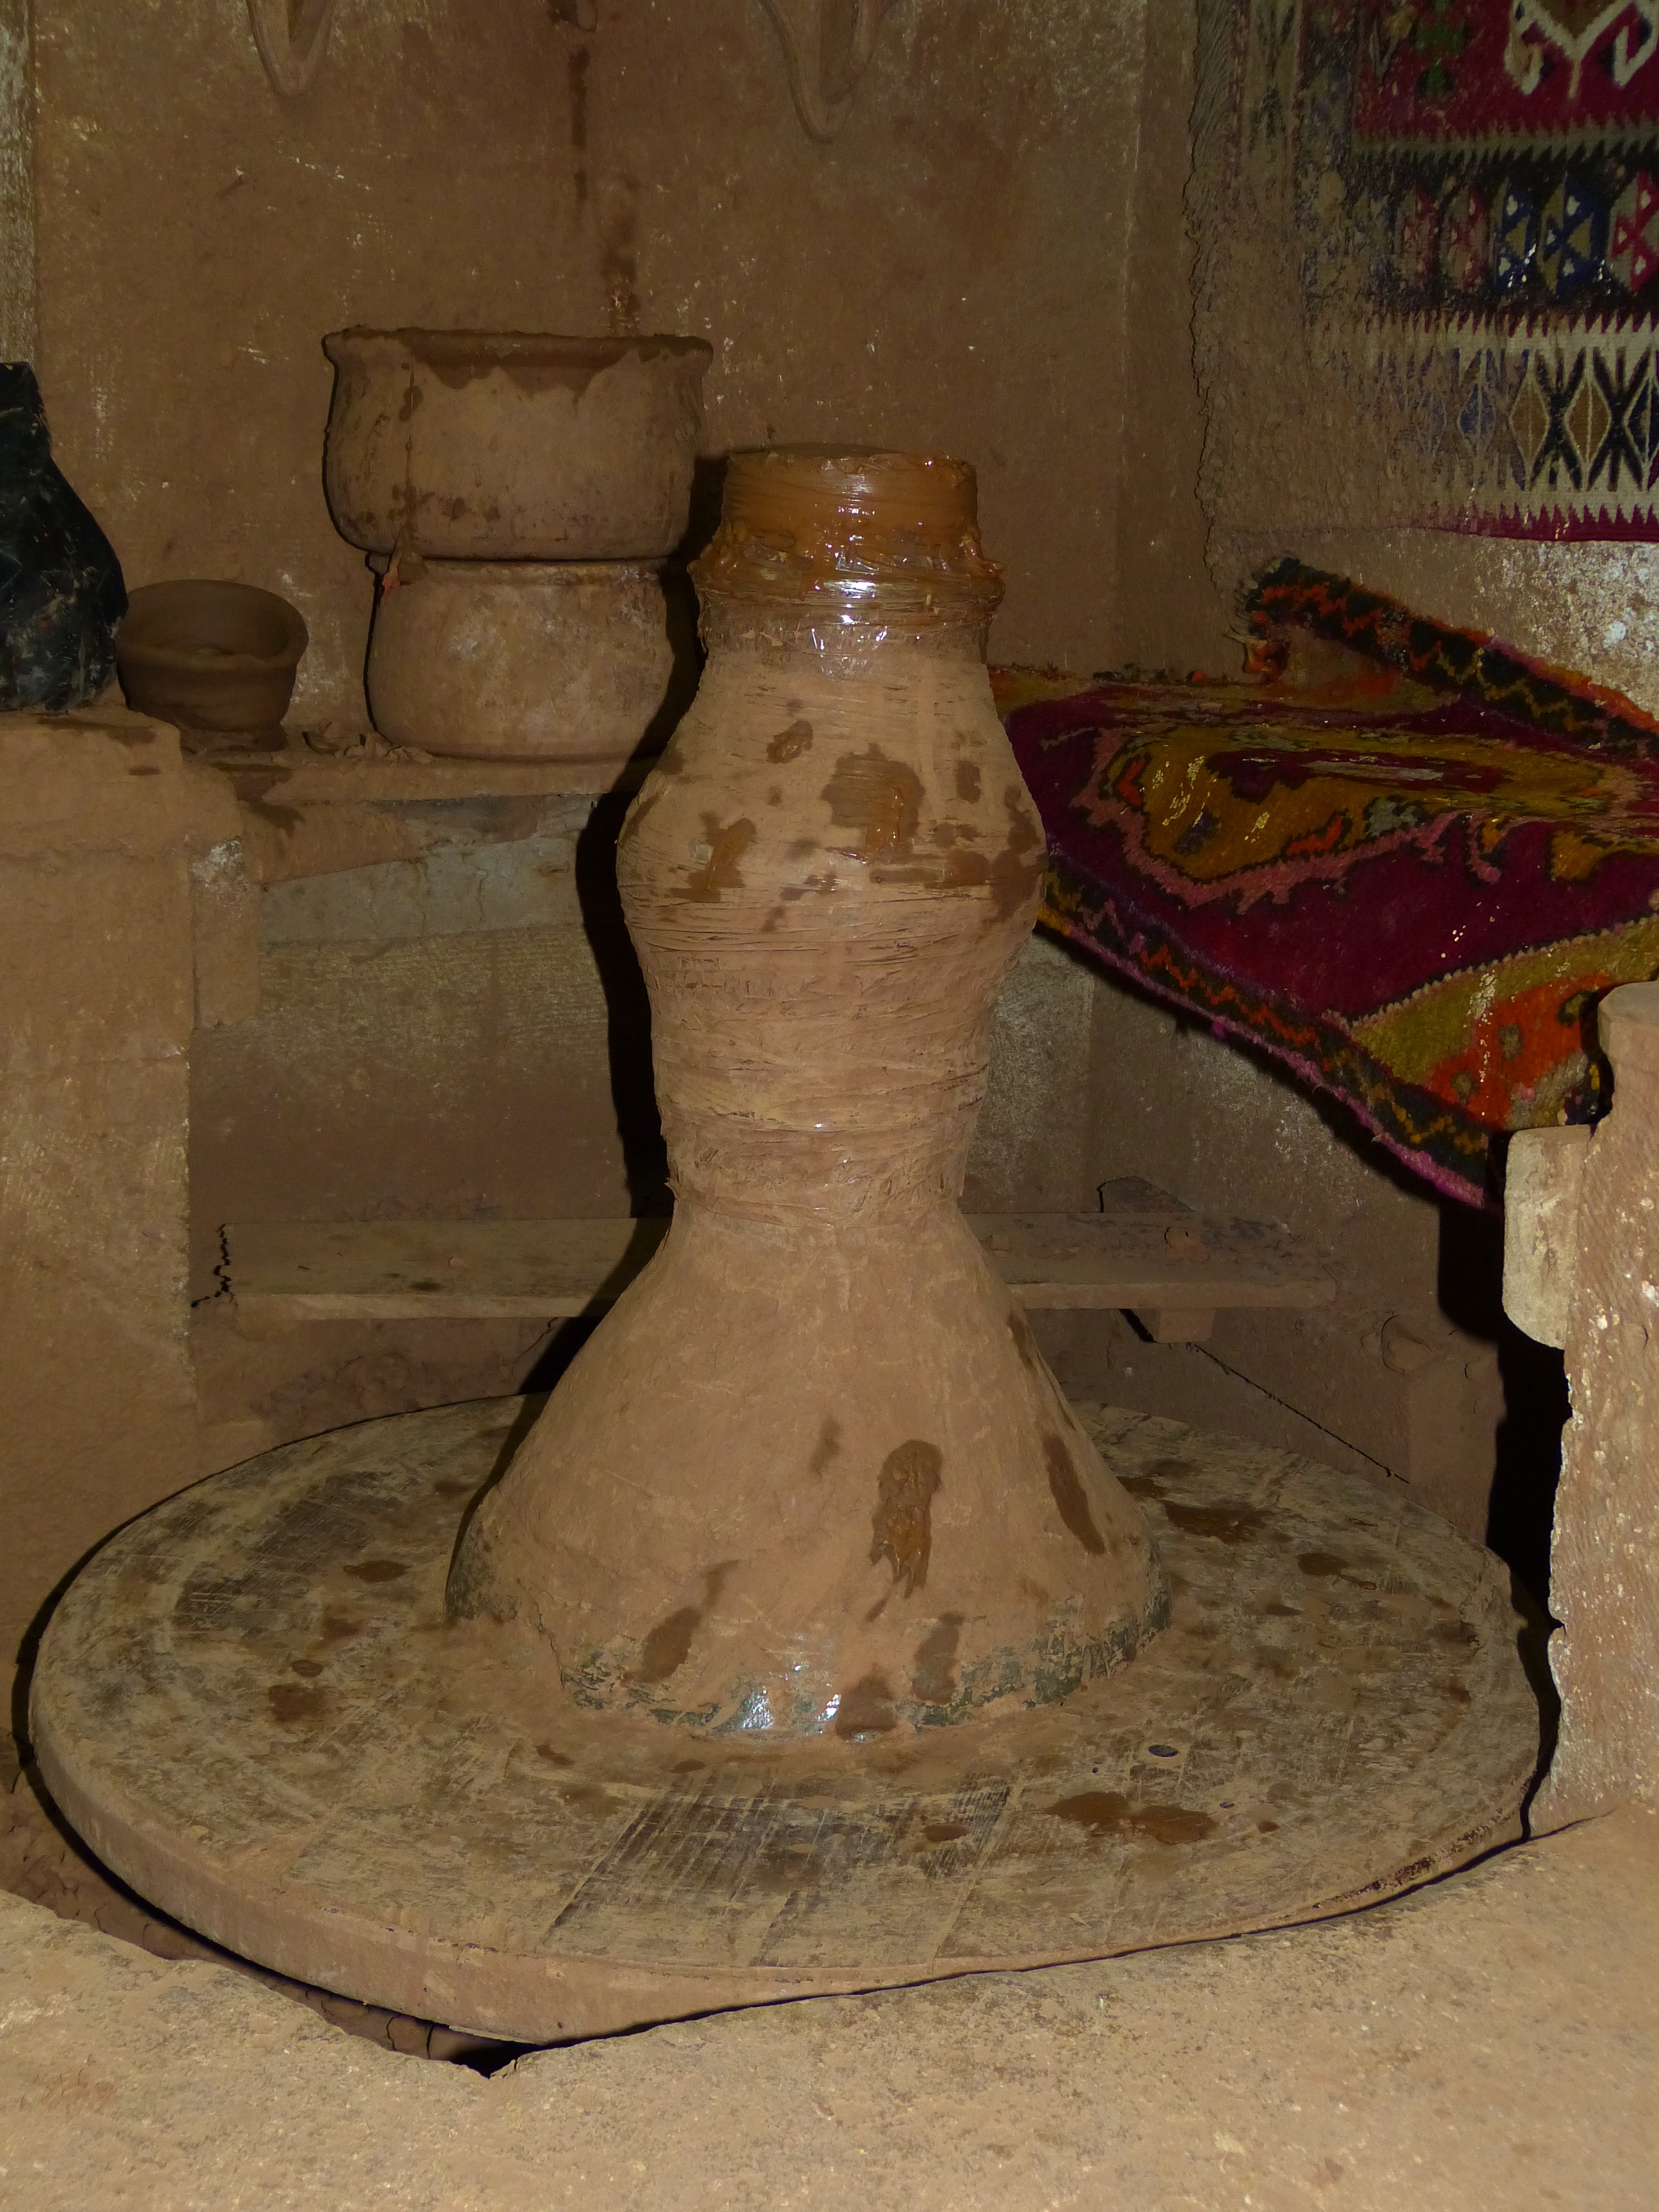
wood, ceramic, lighting, sculpture, art, temple, sound, turn, clay, carving, form, ancient history, potter's wheel